Matt Thiessen

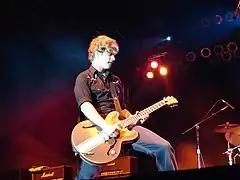
Thiessen performing with Relient K in 2006

Thiessen founded Relient K in 1998, with guitarist Matt Hoopes, and bassist Brian Pittman, and recorded the demo "All Work & No Play" the same year. The recording attracted the interest of Toby McKeehan who signed the band to his label Gotee Records. Between the years 2000 and 2003, Gotee released three full-length albums, one Christmas album, and four EPs with Relient K. In 2004, their fourth album "Mmhmm" was released on both Capitol Records and Gotee, and peaked at number fifteen on the "Billboard" 200. After recording another EP in 2005, "Mmhmm" and "Two Lefts Don't Make a Right...but Three Do", their 2003 album, were certified gold, followed by their 2001 album "The Anatomy of the Tongue in Cheek" in 2006. In 2007, Gotee, Capitol, and EMI released Relient K's fifth studio album, "Five Score and Seven Years Ago", which peaked at number six on the "Billboard" 200. After the release of the double EP "The Bird and the Bee Sides" in 2008, the band signed with Gotee's Mono Vs. Stereo imprint, on which they released their sixth studio album, "Forget and Not Slow Down", again reaching the top twenty of the "Billboard" 200. Thiessen and the other members of Relient K have taken up A&R positions for the label as part of the record deal.